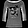
Label: T - shirt / top